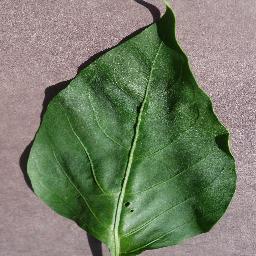
Label: Pepper,_bell___healthy